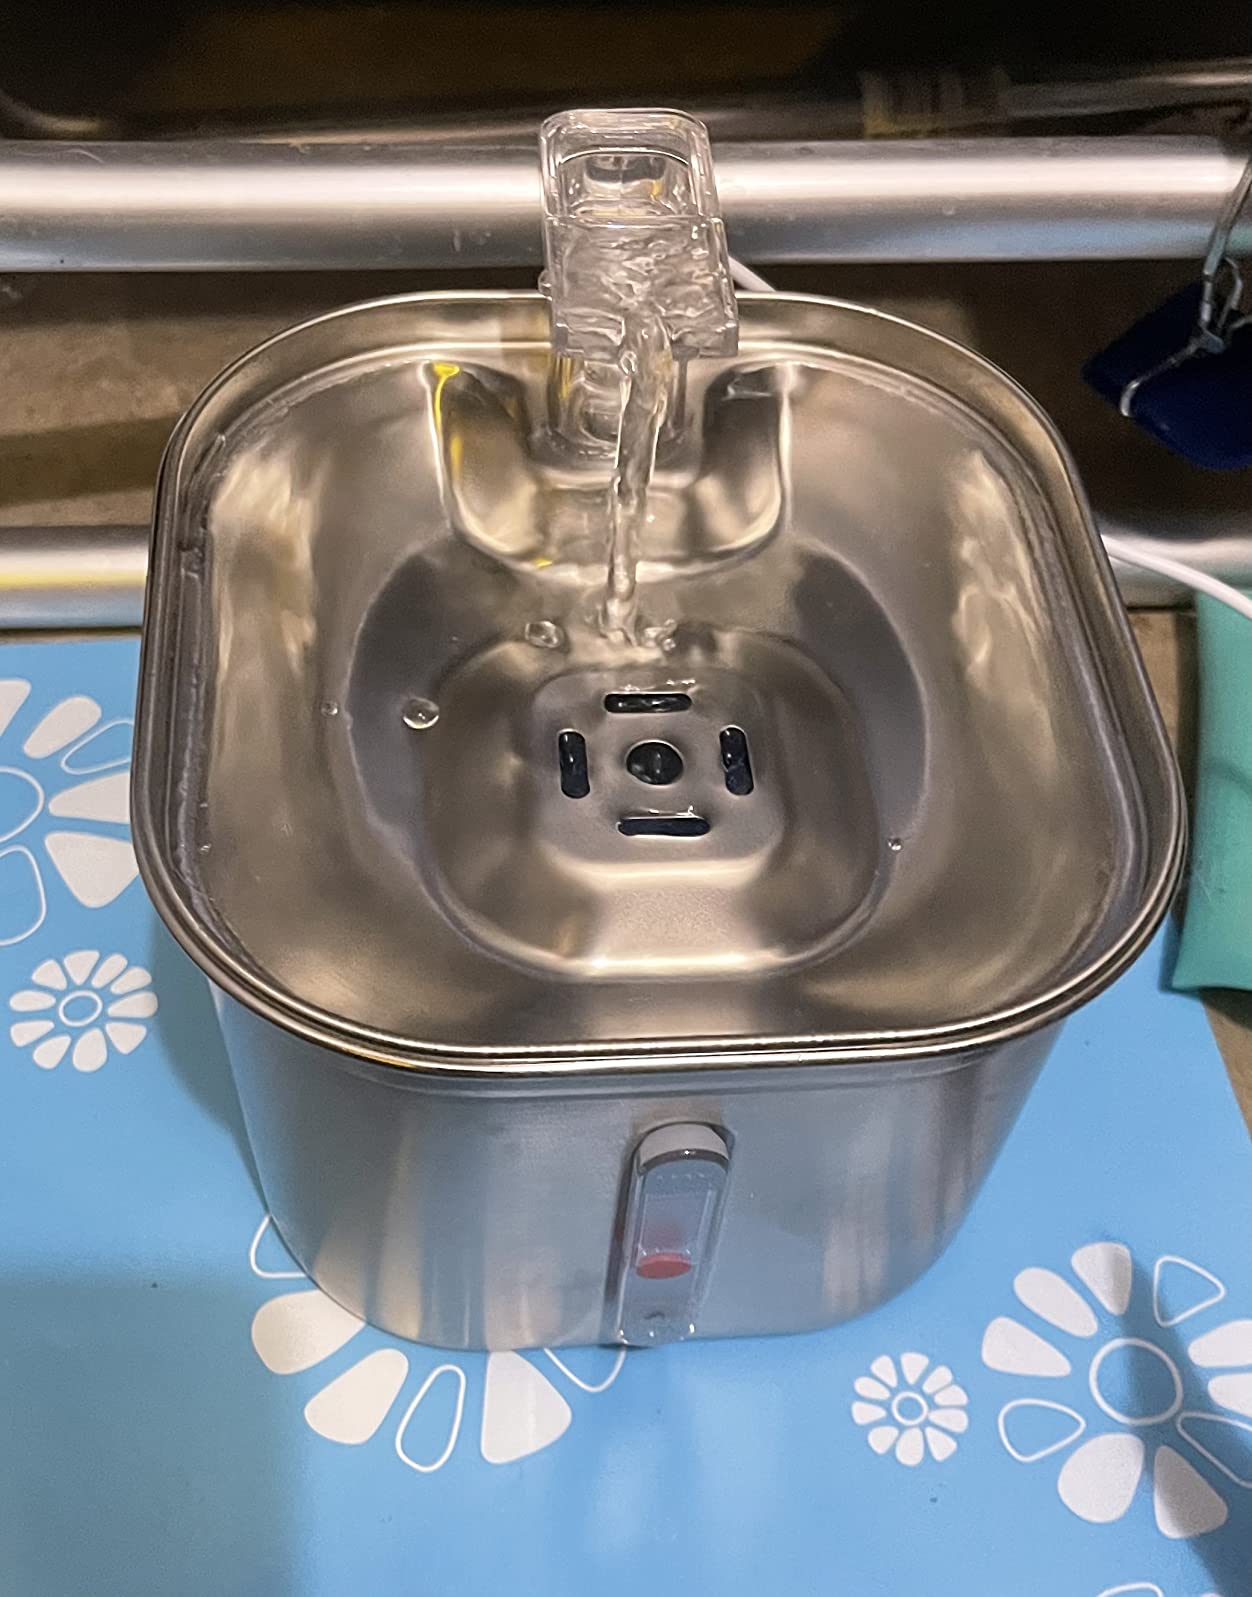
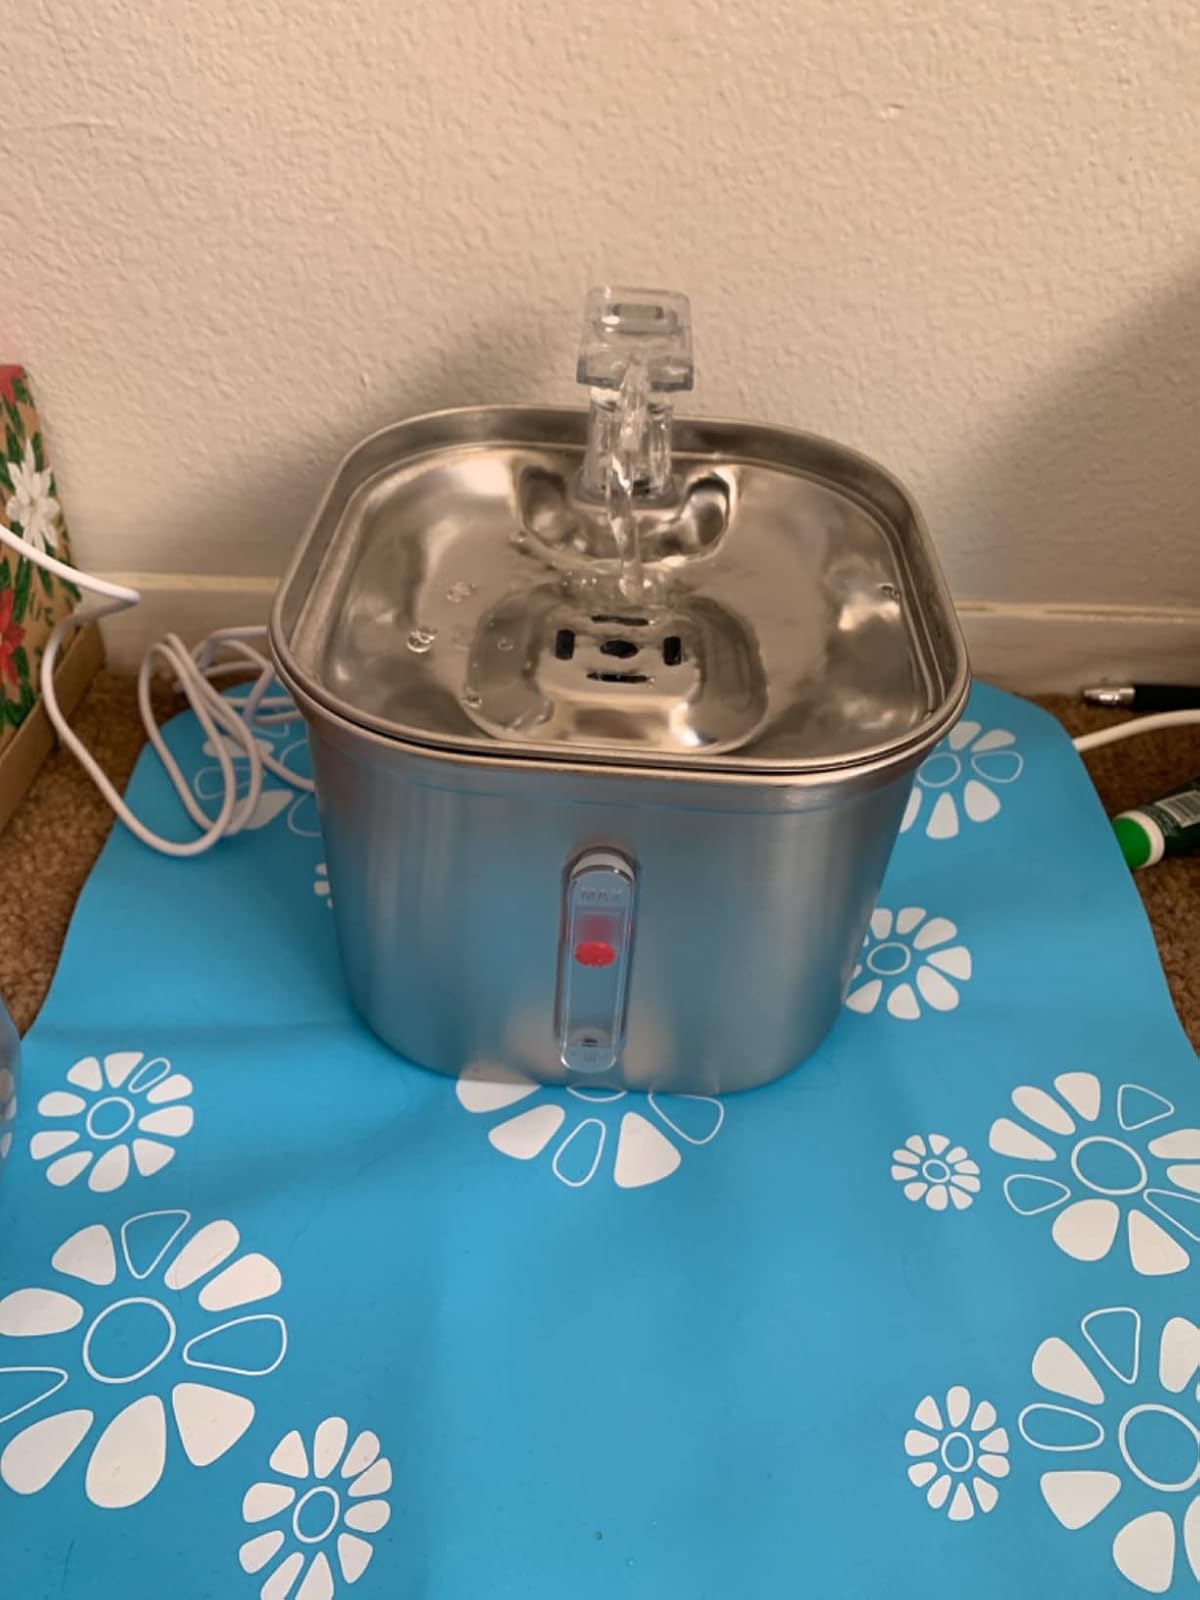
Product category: items_bowl
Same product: yes